Crowsnest Highway

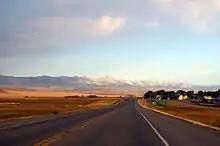
Highway 3 near Cowley, Alberta

The Alberta portion of the Crowsnest Highway is also designated as Highway 3, running for approximately from the British Columbia border to Medicine Hat. It begins in Crowsnest Pass paralleling the Canadian Pacific Railway, first meeting Highway 40 at Coleman, then running east to the southern terminus of Highway 22. Highway 6 splits south near Pincher Creek. Approximately east of Pincher Creek, the highway becomes divided and interchanges with Highway 2 with which it is briefly concurrent, assuming the designation of the Red Coat Trail and CANAMEX Corridor. It proceeds for into the town of Fort Macleod, after which Highway 2 splits south to Cardston and the United States border. Highway 3 then crosses the Oldman River east of Fort Macleod near Monarch, prior to a partial interchange with Highway 23.